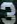
Number: 3